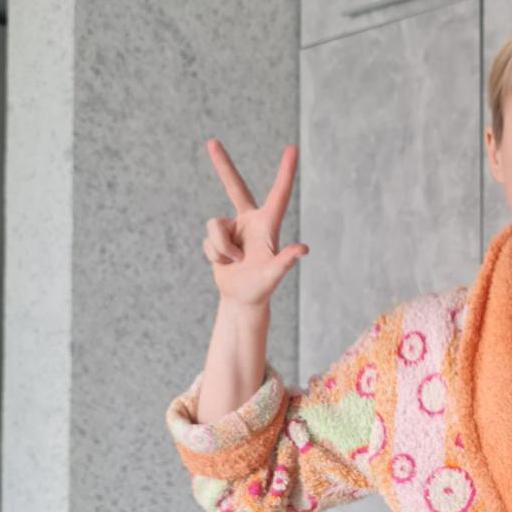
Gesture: three2